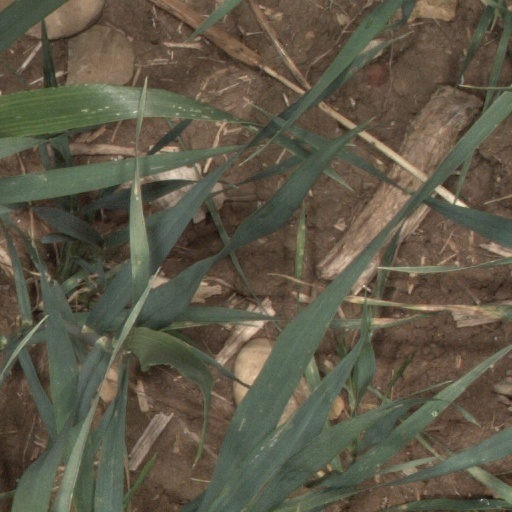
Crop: wheat